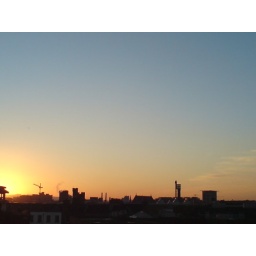
Sunset over the city, as seen from the roof of the Parnel Centre car park